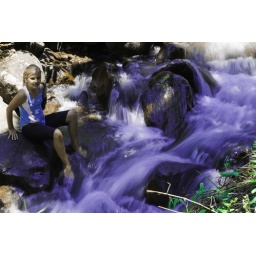
Anja in die Versailles bergstroom. Lightroom gebruik om kleur van water te verander.